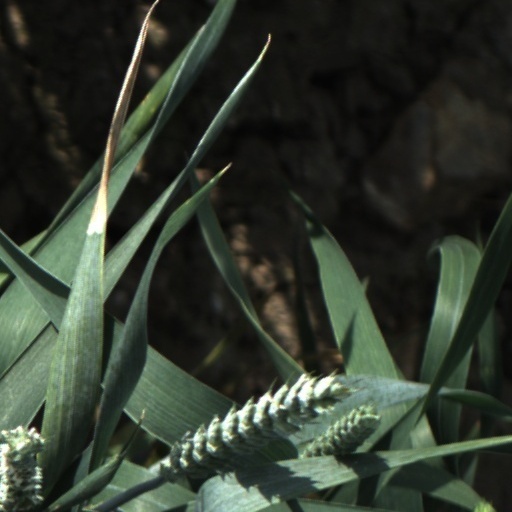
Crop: wheat